El Al

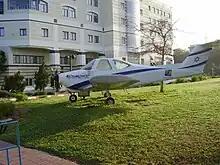
A small aircraft painted in El Al livery at Schneider Children's Medical Center in Petah Tikva

On 24 May 1991, an El Al Boeing 747 cargo plane airlifted a record-breaking 1,088 Ethiopian Jews from Addis Ababa to Israel in the framework of Operation Solomon. Two babies were born during the flight. The plane carried twice as many passengers as it was designed for. In less than 36 hours, 14,500 Ethiopian Jews were flown to Israel. On 27 April 1994, El Al received its first Boeing 747-400.